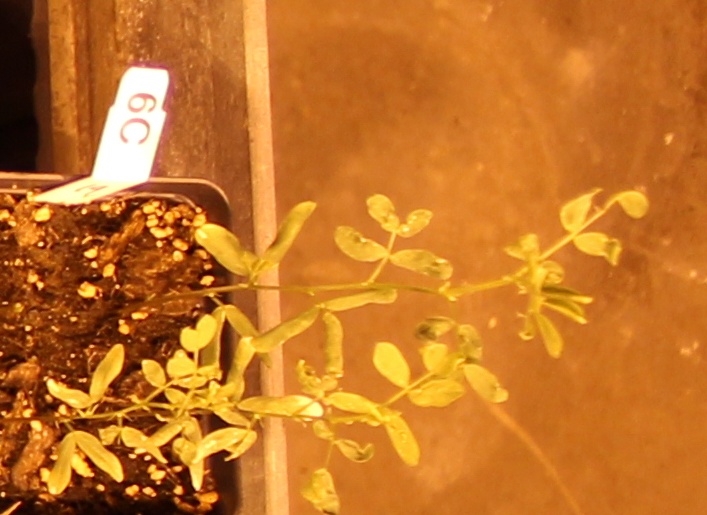
Label: Lentil